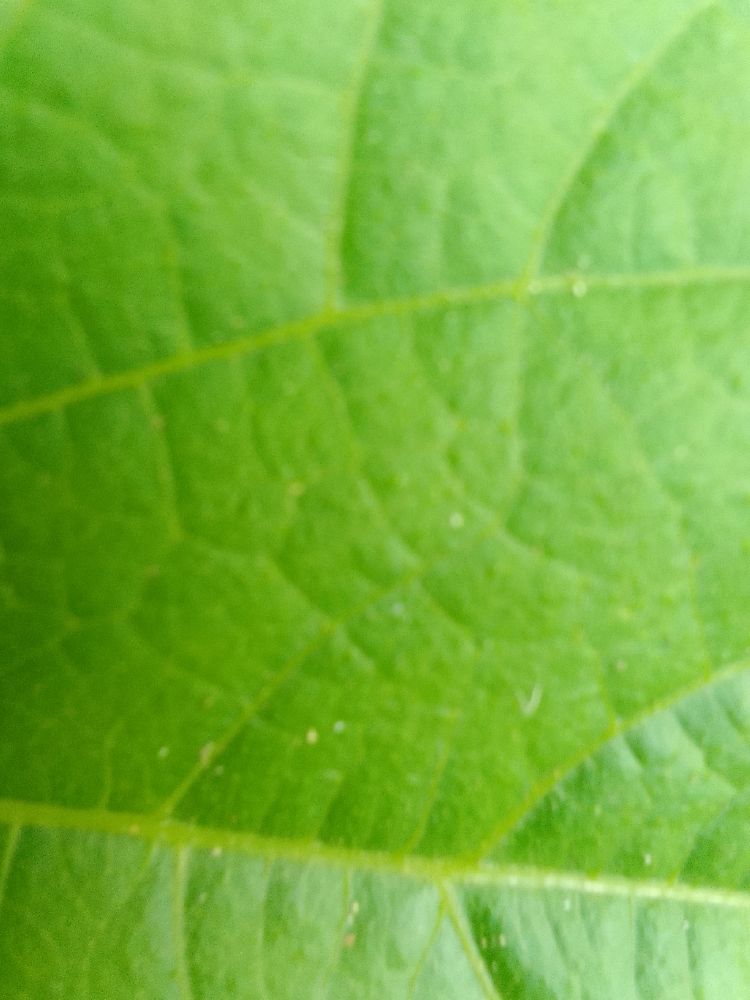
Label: healthy